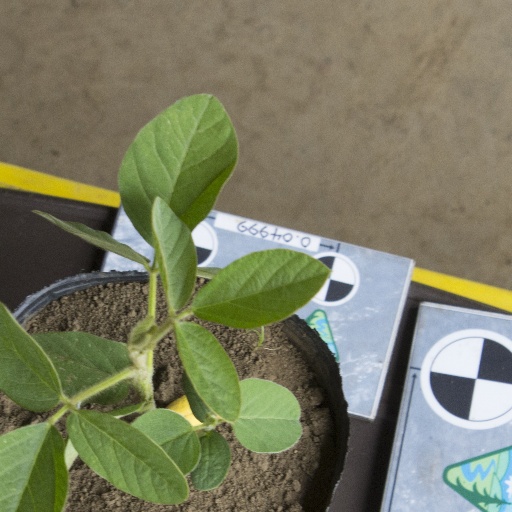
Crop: soybean